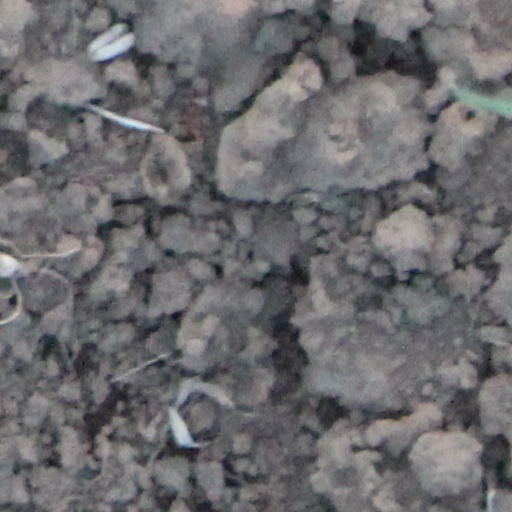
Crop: wheat